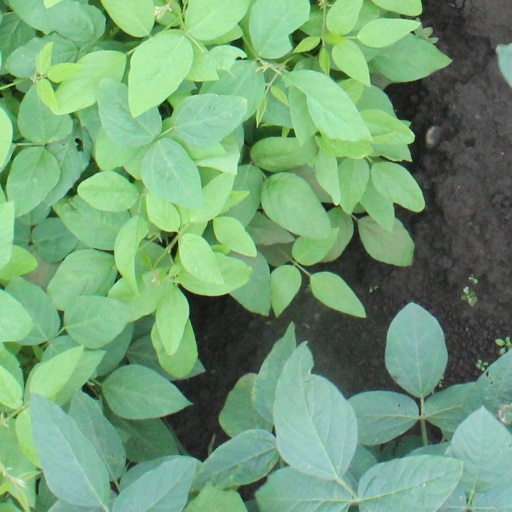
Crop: soybean